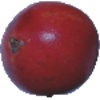
Label: pomegranate